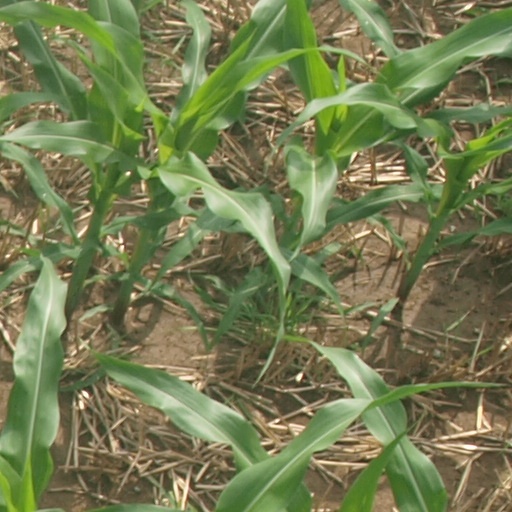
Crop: maize; corn